Catherine Tate

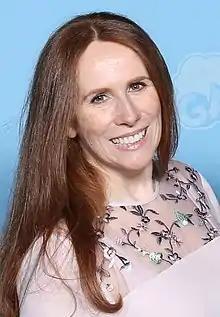
Tate at the 2019 GalaxyCon Raleigh

Catherine Tate (born Catherine Jane Ford, 5 December 1969) is an English actress, comedian and writer. She has won numerous awards for her work on the BBC sketch comedy series "The Catherine Tate Show" (2004–2007), as well as being nominated for an International Emmy Award and seven BAFTAs. Tate played Donna Noble in the 2006 Christmas special of the BBC science fiction series "Doctor Who", and reprised her role for the fourth series in 2008, and the 60th anniversary episodes in 2023.